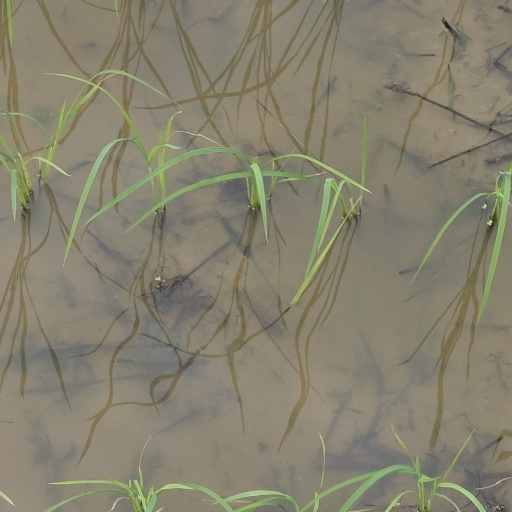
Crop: rice